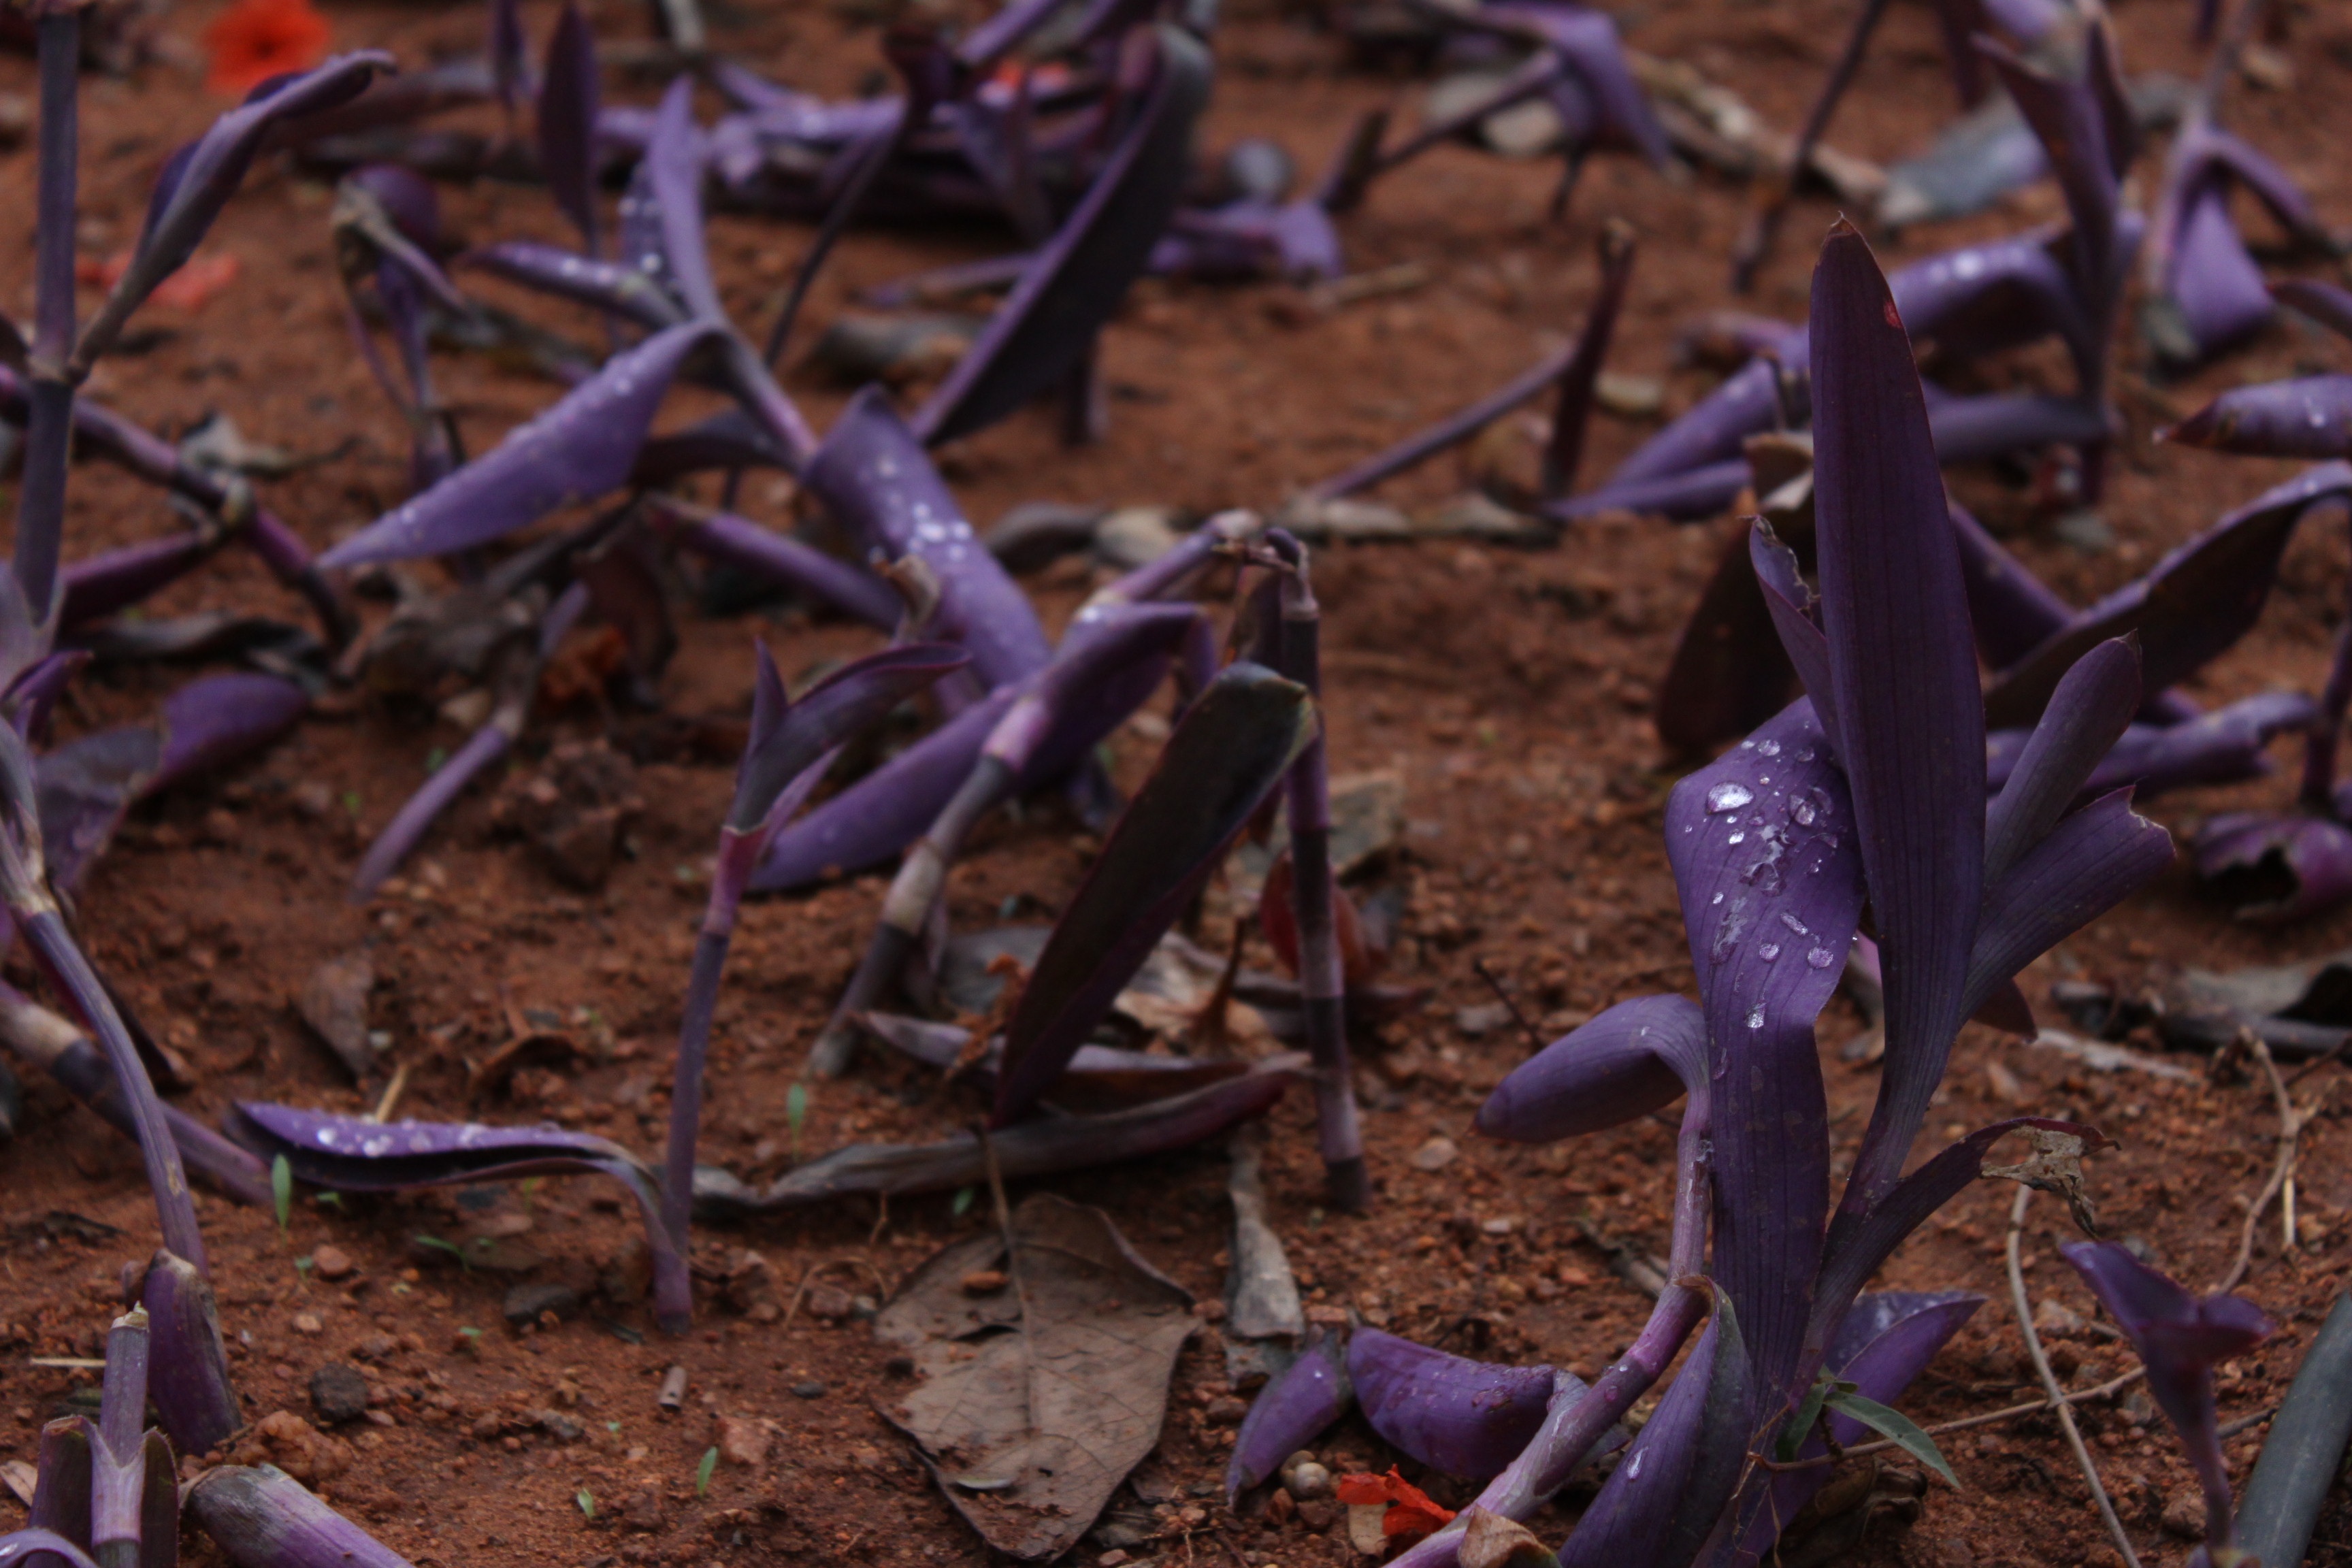
plant, leaf, flower, soil, flora, fauna